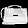
Label: Bag